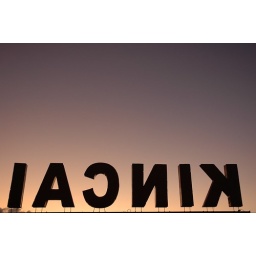
The sign for Kincai Plaza seen from the roof and from the back. The &amp;quot;mall&amp;quot; in Sungaipenuh.